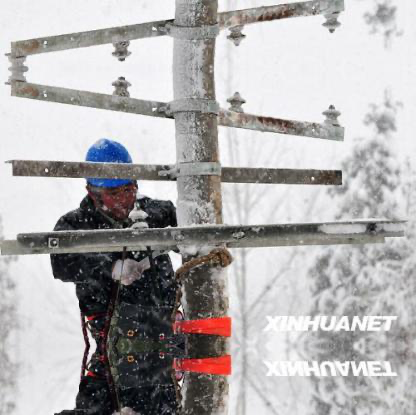
Objects in the image:
label: helmet